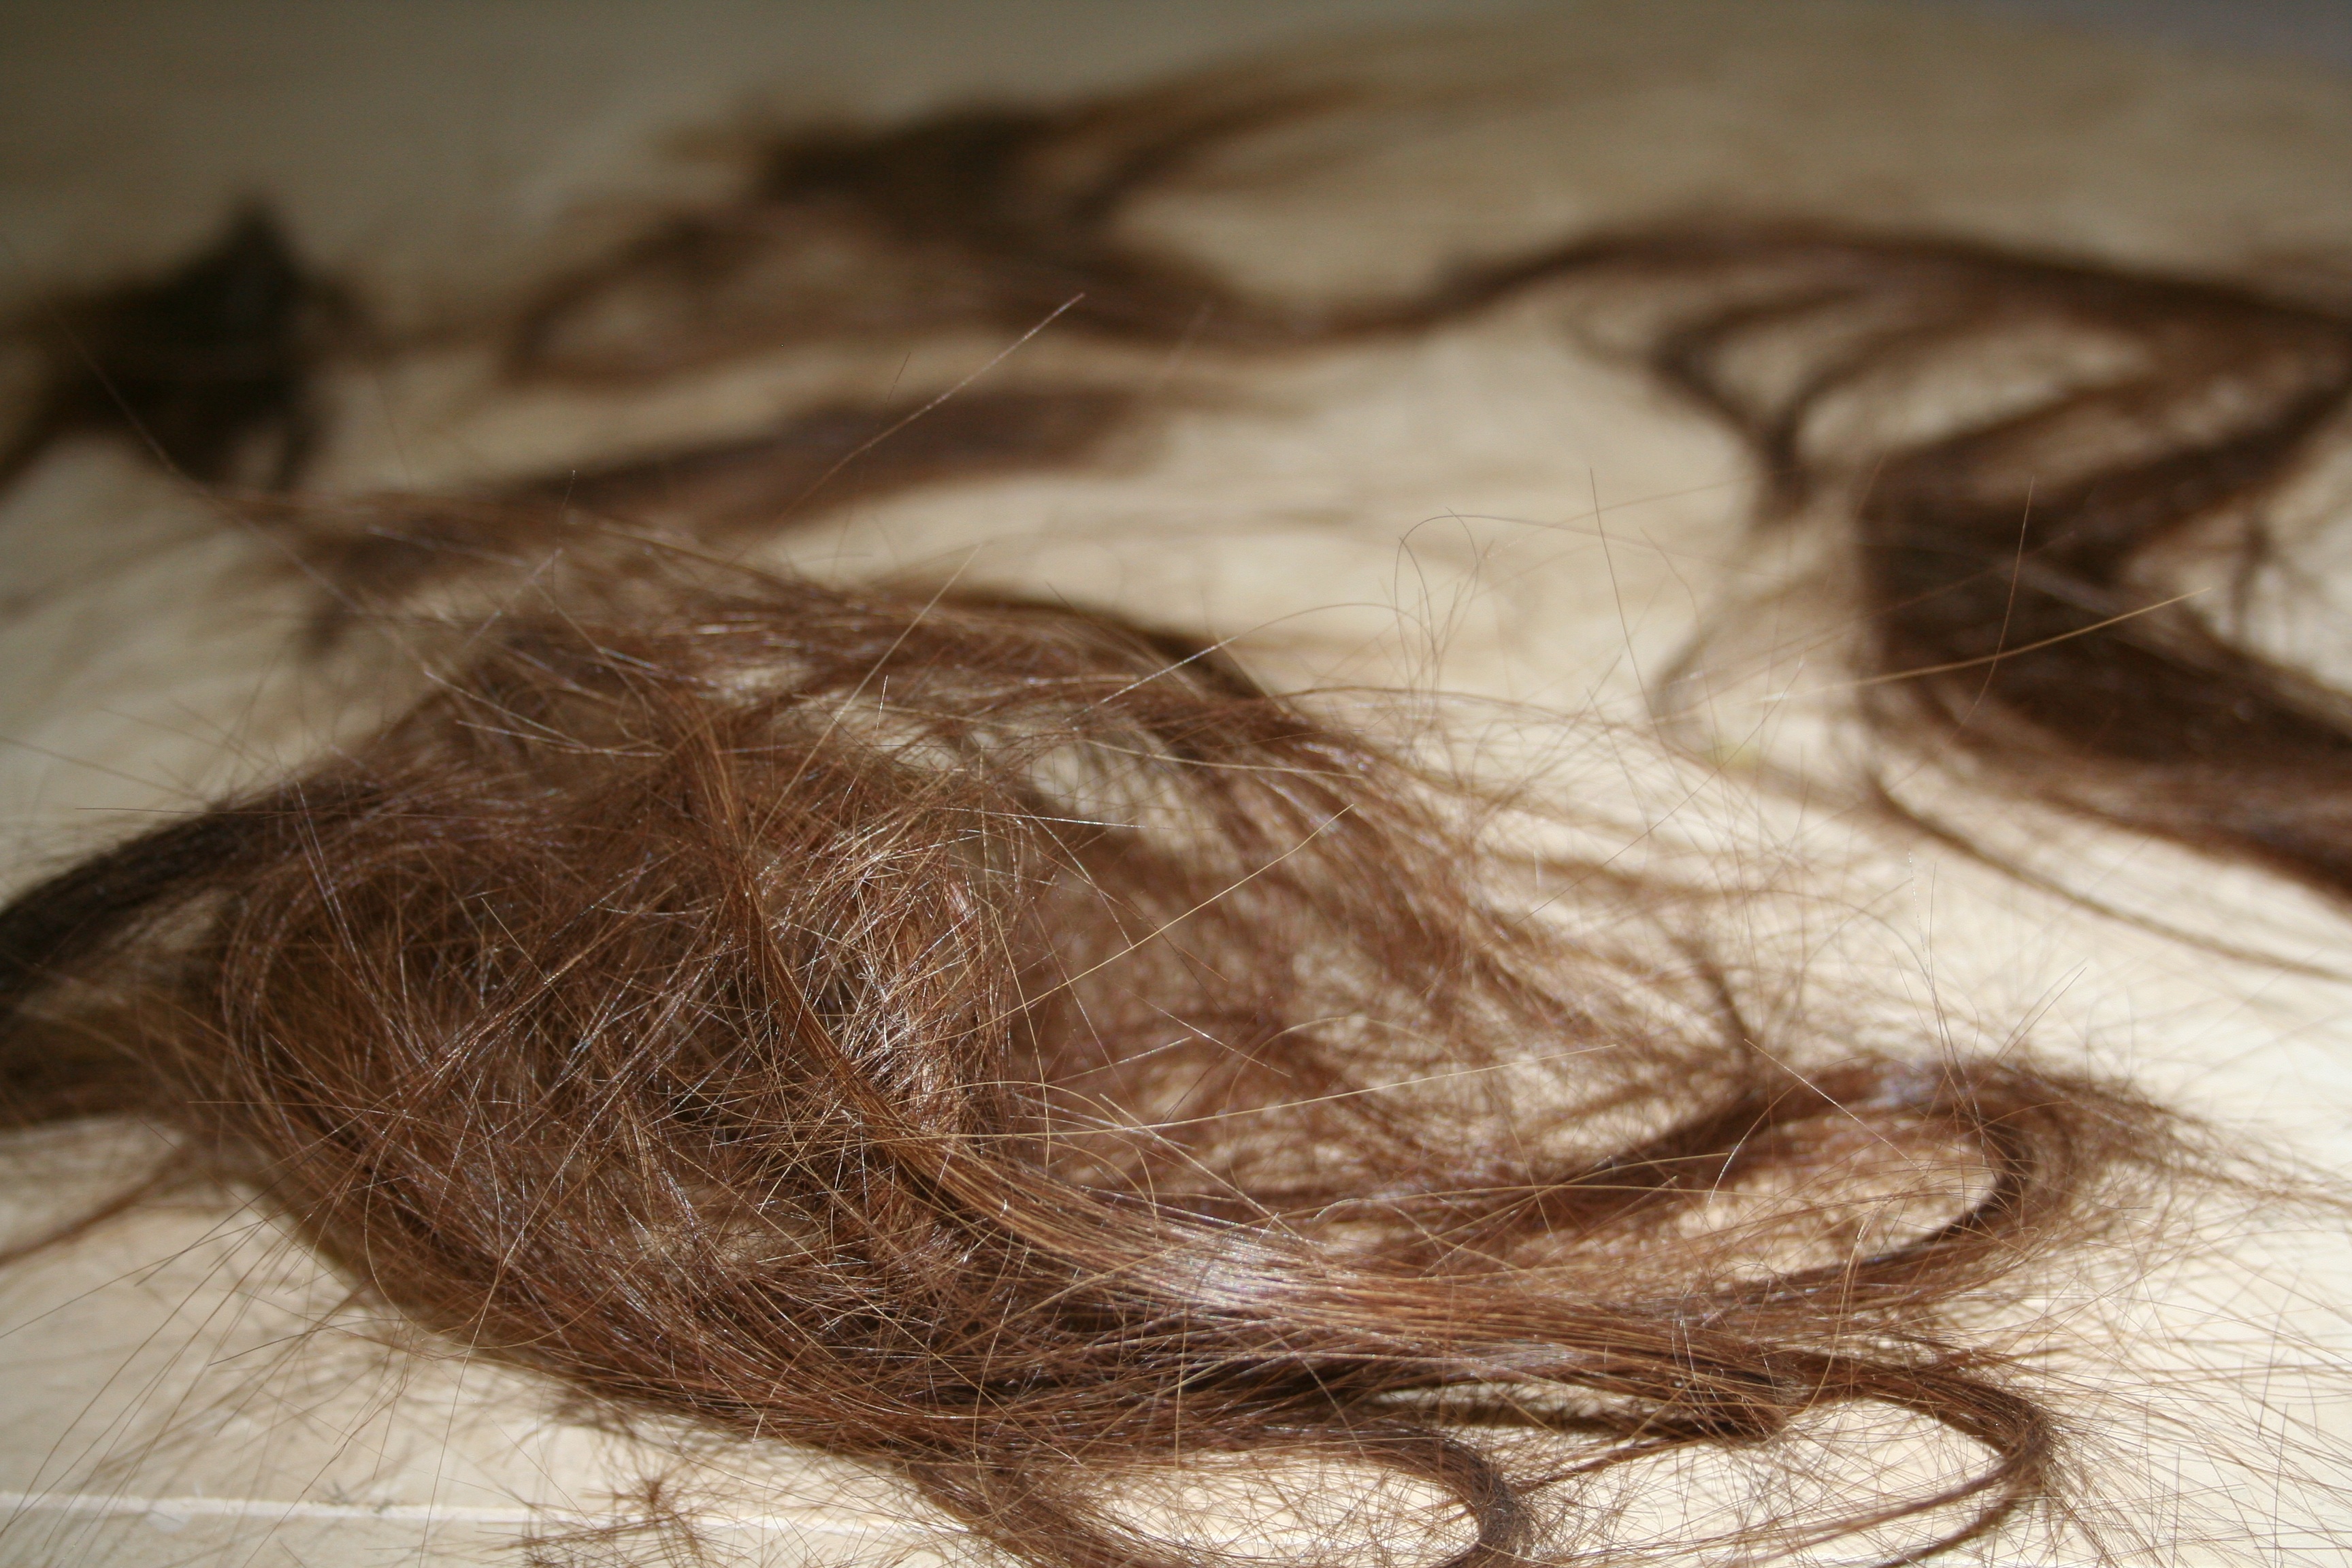
hair, fur, cat, brown, ear, hairstyle, long hair, drawing, eye, skin, salon, organ, barber, brown hair